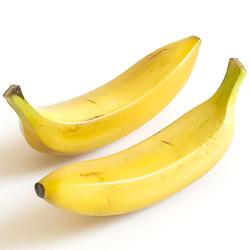
Label: Banana